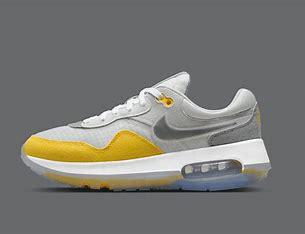
Brand: Nike
Model: Air Max Motif